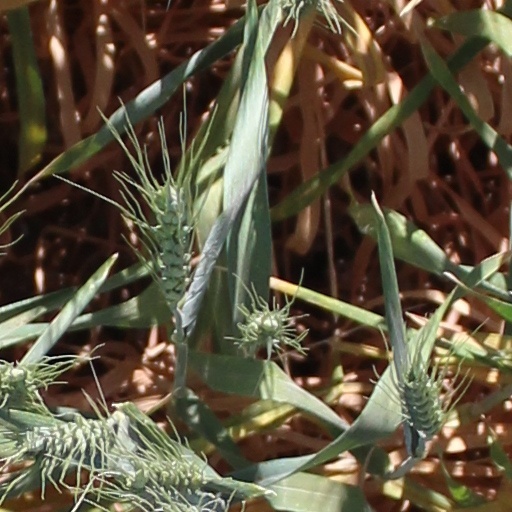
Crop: wheat